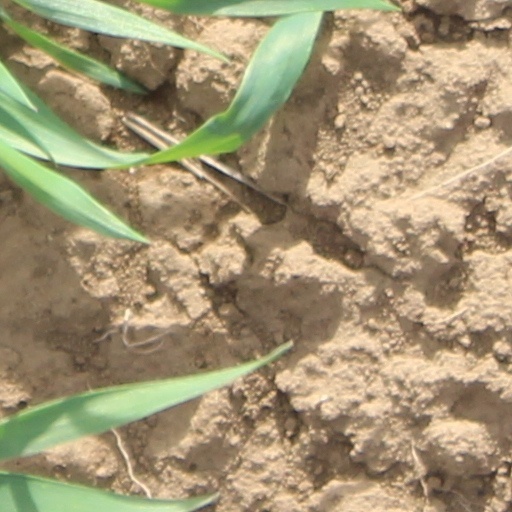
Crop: wheat